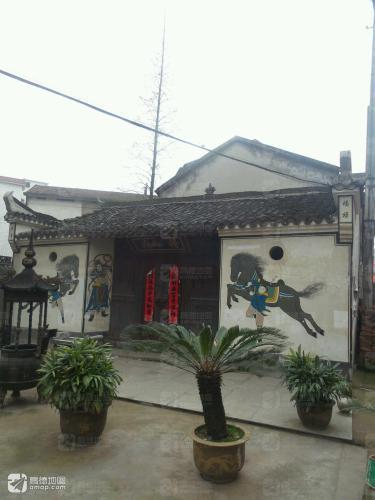
地标名称：将军庙
所在城市：金华市·婺城区